USS Cyclops

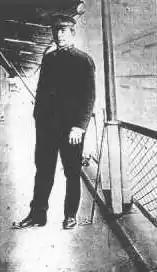
Lieutenant Commander George W. Worley, United States Naval Reserve

Investigations by the Office of Naval Intelligence revealed that Captain Worley was born Johan Frederick Wichmann in Sandstedt, Hanover, Germany in 1862 (the official Navy Register lists his date of birth as 11 December 1865), and that he had entered North America by jumping ship in San Francisco in 1878. By 1898, he had changed his name to Worley (after a seaman friend), and owned and operated a saloon in San Francisco's Barbary Coast. He also got help from brothers, whom he had convinced to emigrate. During this time, he had qualified for the position of ship's master, and had commanded several civilian merchant ships, picking up and delivering cargo (both legal and illegal; some accounts say opium) from the Far East to San Francisco. The crews of these ships reported that Worley suffered from a personality allegedly akin to that sometimes ascribed to HMS "Pandora"'s captain Edward Edwards, with the crew often being brutalized by Worley for trivial things. Worley was commissioned as a lieutenant commander in the Naval Auxiliary Reserve on 21 February 1917.